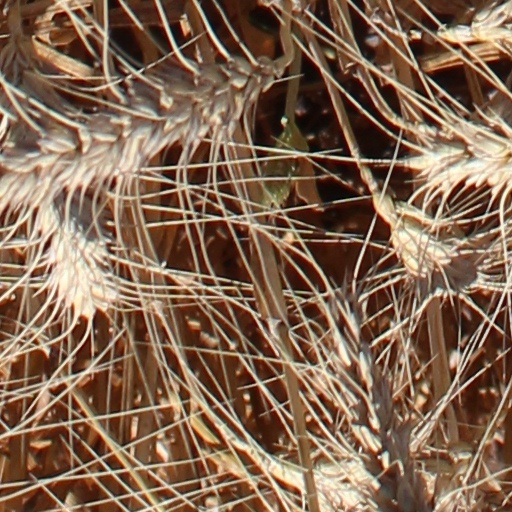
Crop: wheat